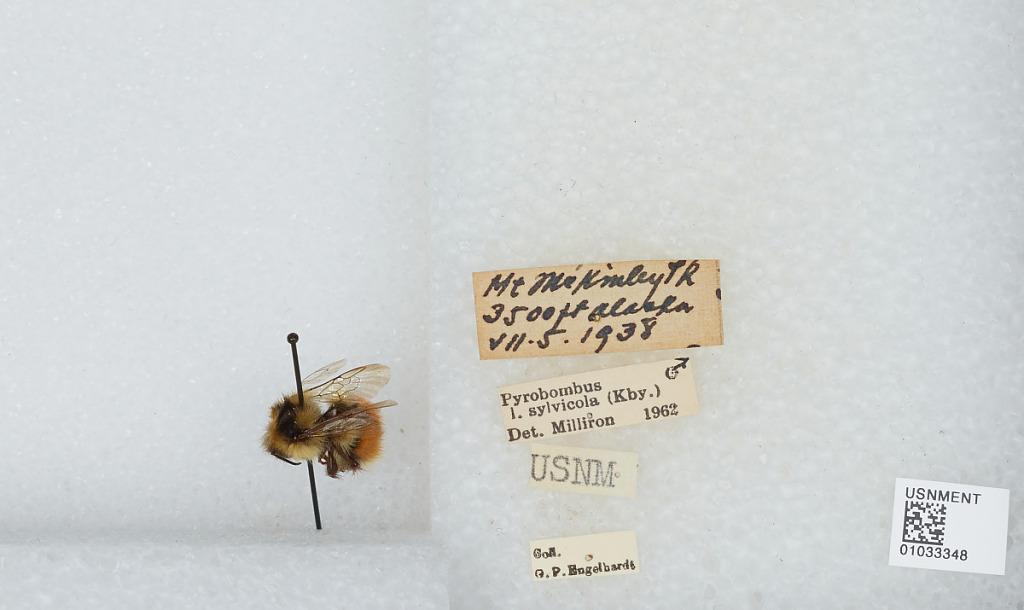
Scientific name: Bombus (Pyrobombus) sylvicola Kirby
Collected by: G. Engelhardt
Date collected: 1938-7-5
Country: United States
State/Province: Alaska
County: Denali
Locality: Denali National Park and Preserve, Mt. McKinley
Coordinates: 63.0694, -151.007
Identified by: Milliron